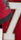
Number: 7